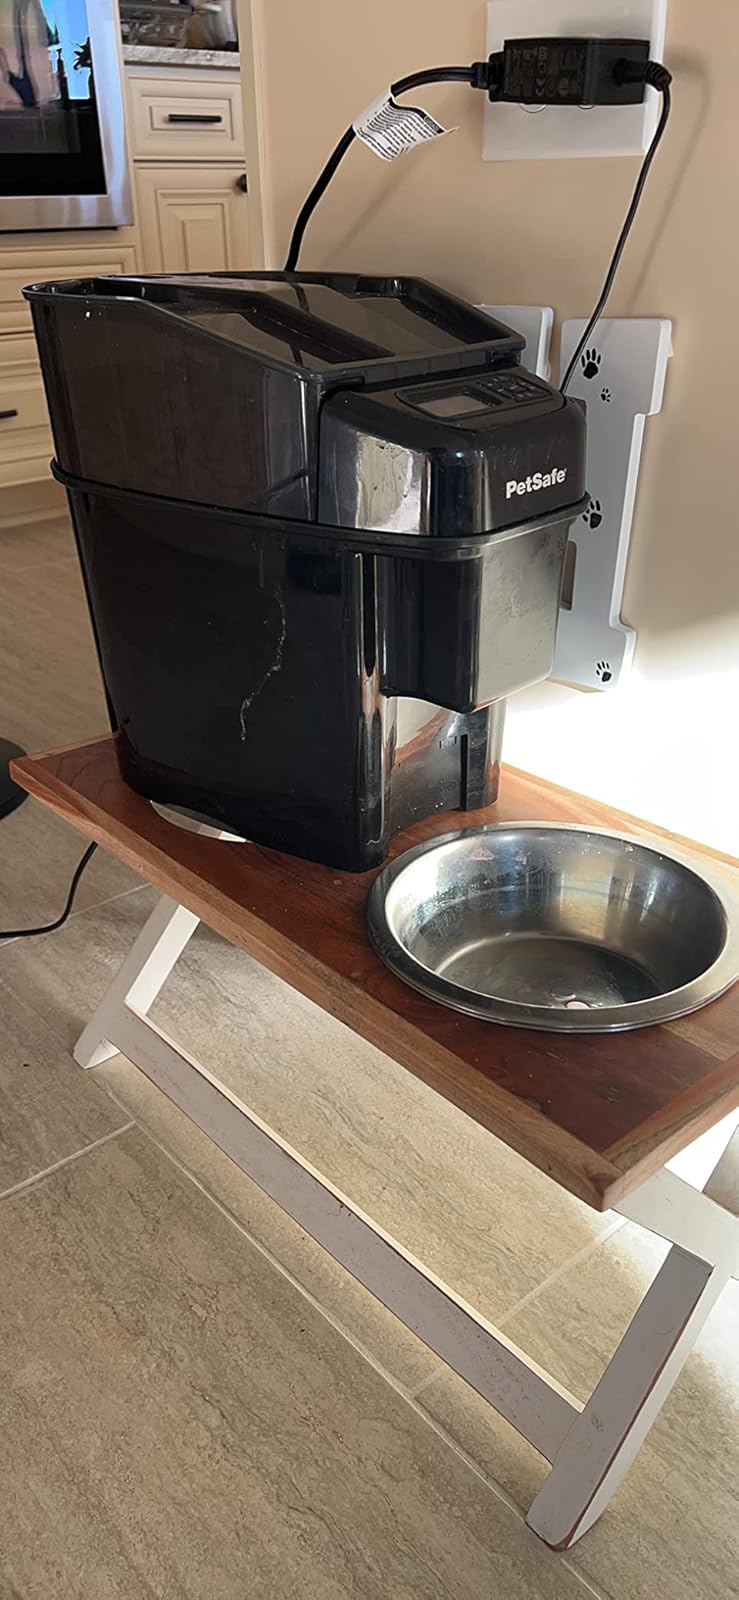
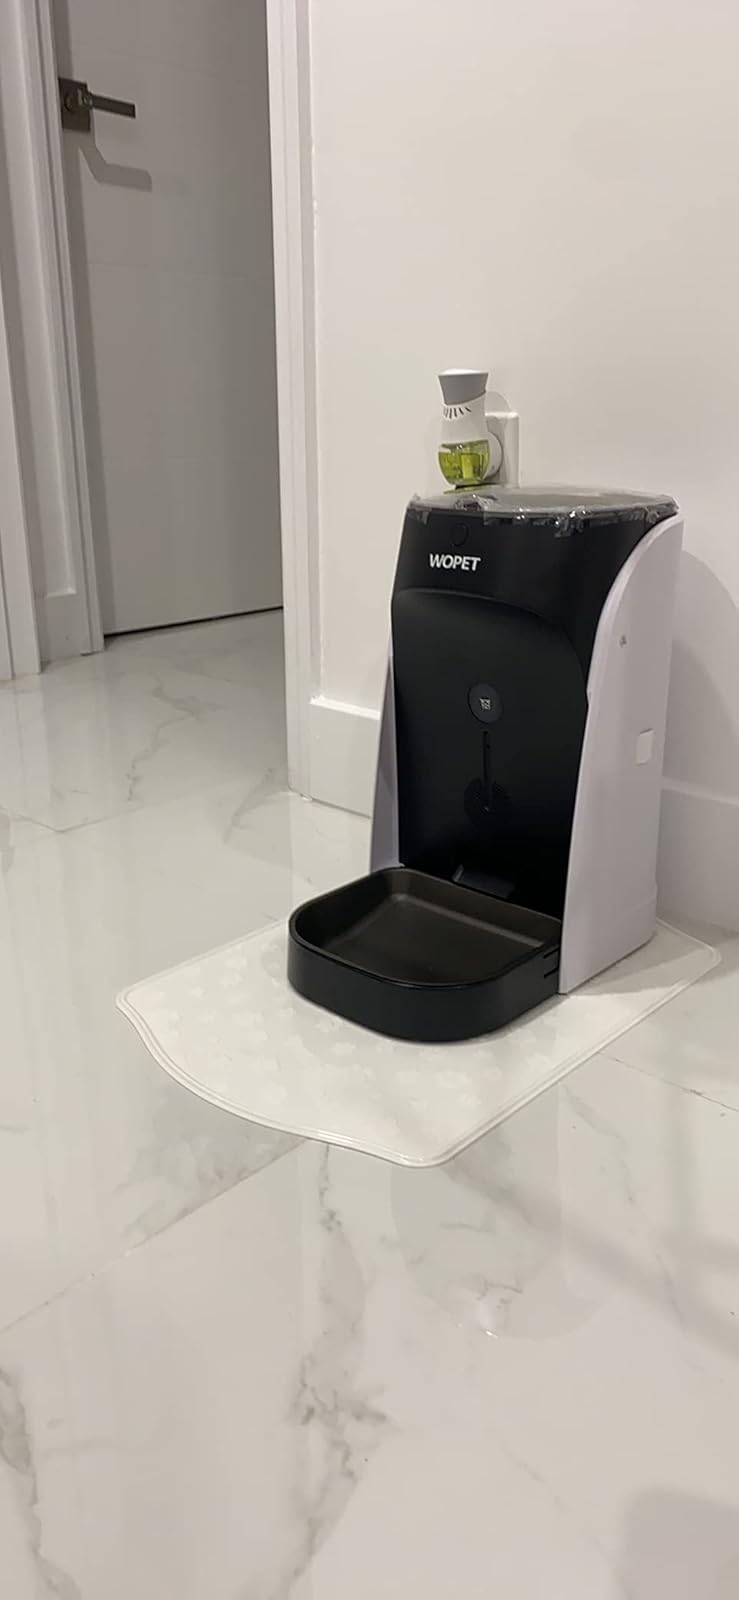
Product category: items_feeder
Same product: no